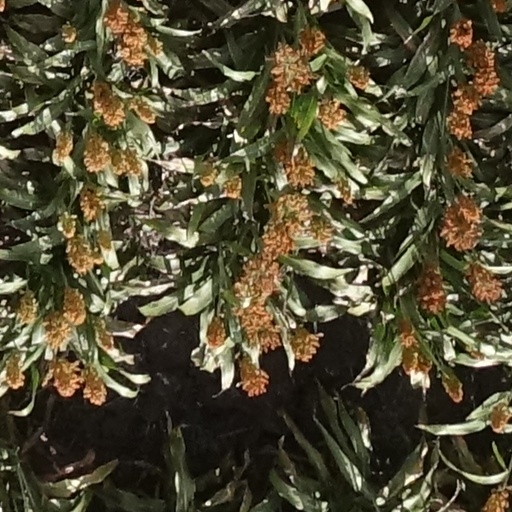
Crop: sorghum